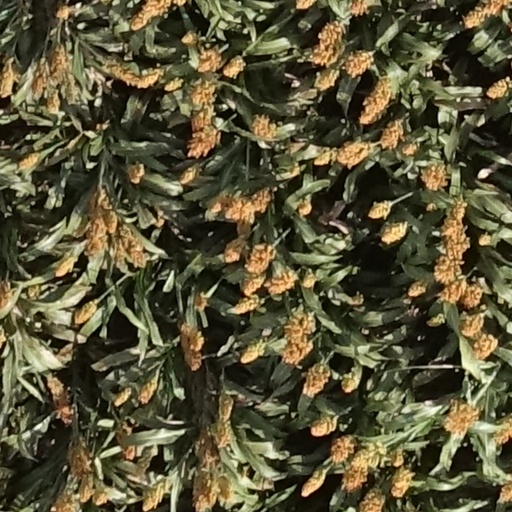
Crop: sorghum